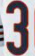
Number: 3